1954–55 Ashes series

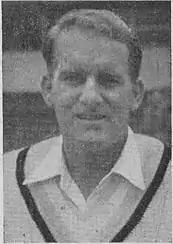
Johnny Wardle top-scored with a vital 35 in England's first innings.

Morris won the toss and like Hutton at Brisbane put the opposition in, but this time on a fast, green wicket. Here the similarity ended as the Australian bowlers turned up trumps, helped by some superb fielding. Trevor Bailey, acting as makeshift opener, was out for a duck (after 37 minutes) and wickets continued to fall at regular intervals, Ron Archer (3/12) and Bill Johnston (3/56) took most of the wickets and "The Claw" accounted for Hutton's demise. Only Johnny Wardle's top scoring 35 – adding 43 for the last wicket with Brian Statham – managed to pull England up to 154.